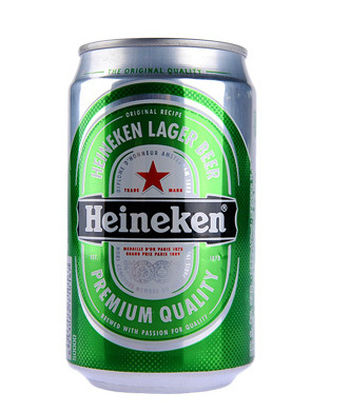
Label: metal